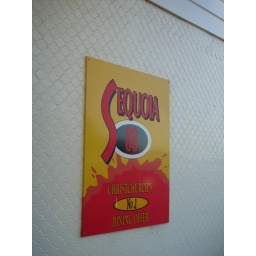
pretty much similar to the Jumbo Buffet up the road from my house in Kentucky